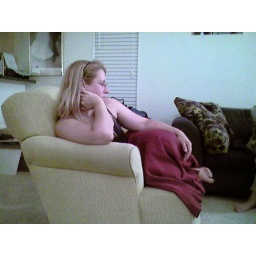
Barbara sitting in the big yellow chair (Sahuarita, 2006).